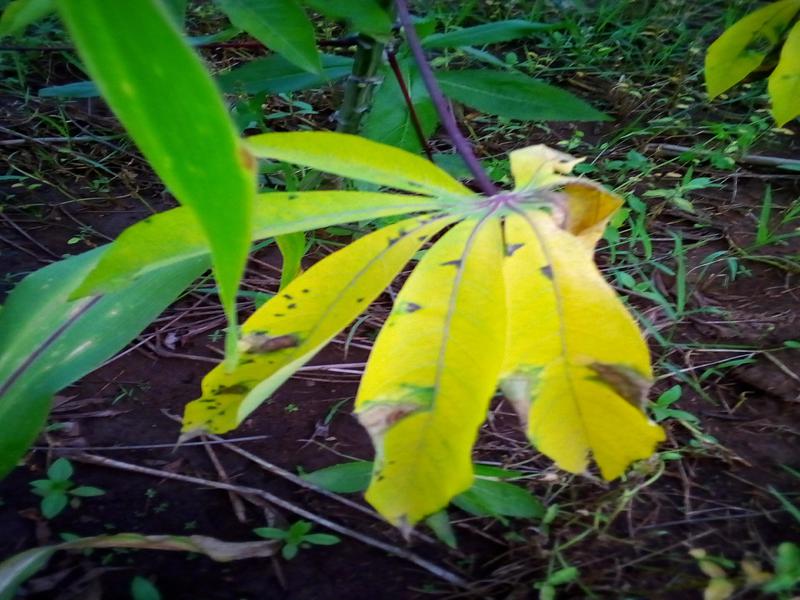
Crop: cassava
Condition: bacterial_blight